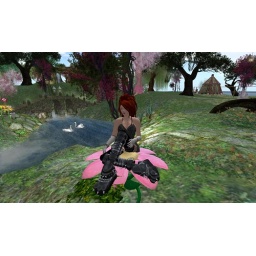
sitting on a flower in Butterfly Island